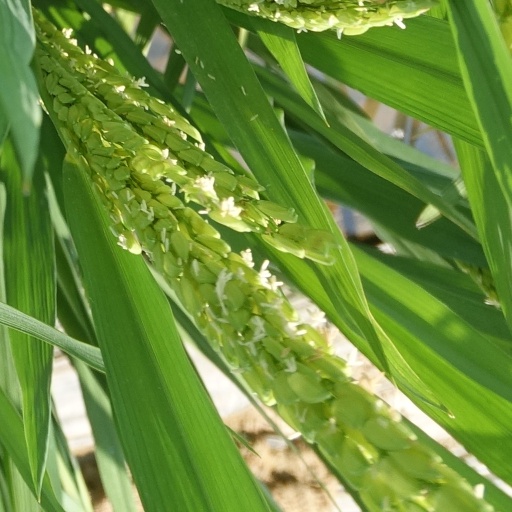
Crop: rice